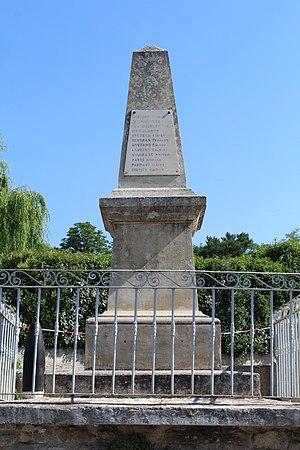
Monument aux morts de Saint-Maime.
Saint-Maime est une commune française, située dans le département des Alpes-de-Haute-Provence en région Provence-Alpes-Côte d'Azur.